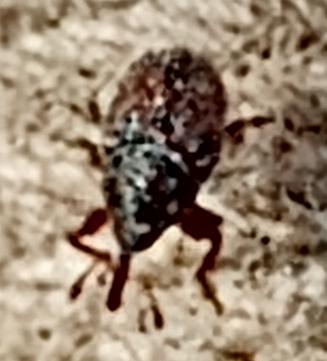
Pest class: occasional_pest